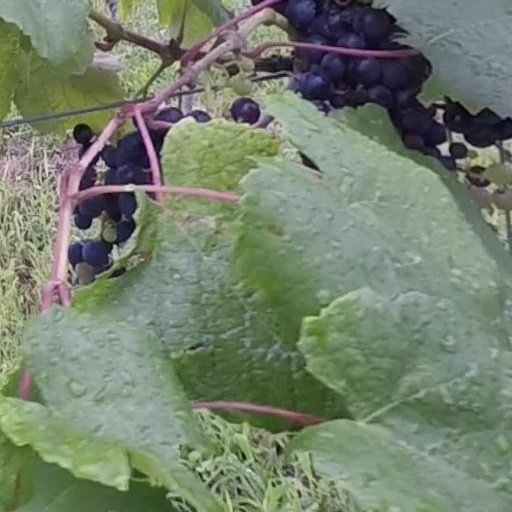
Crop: grape